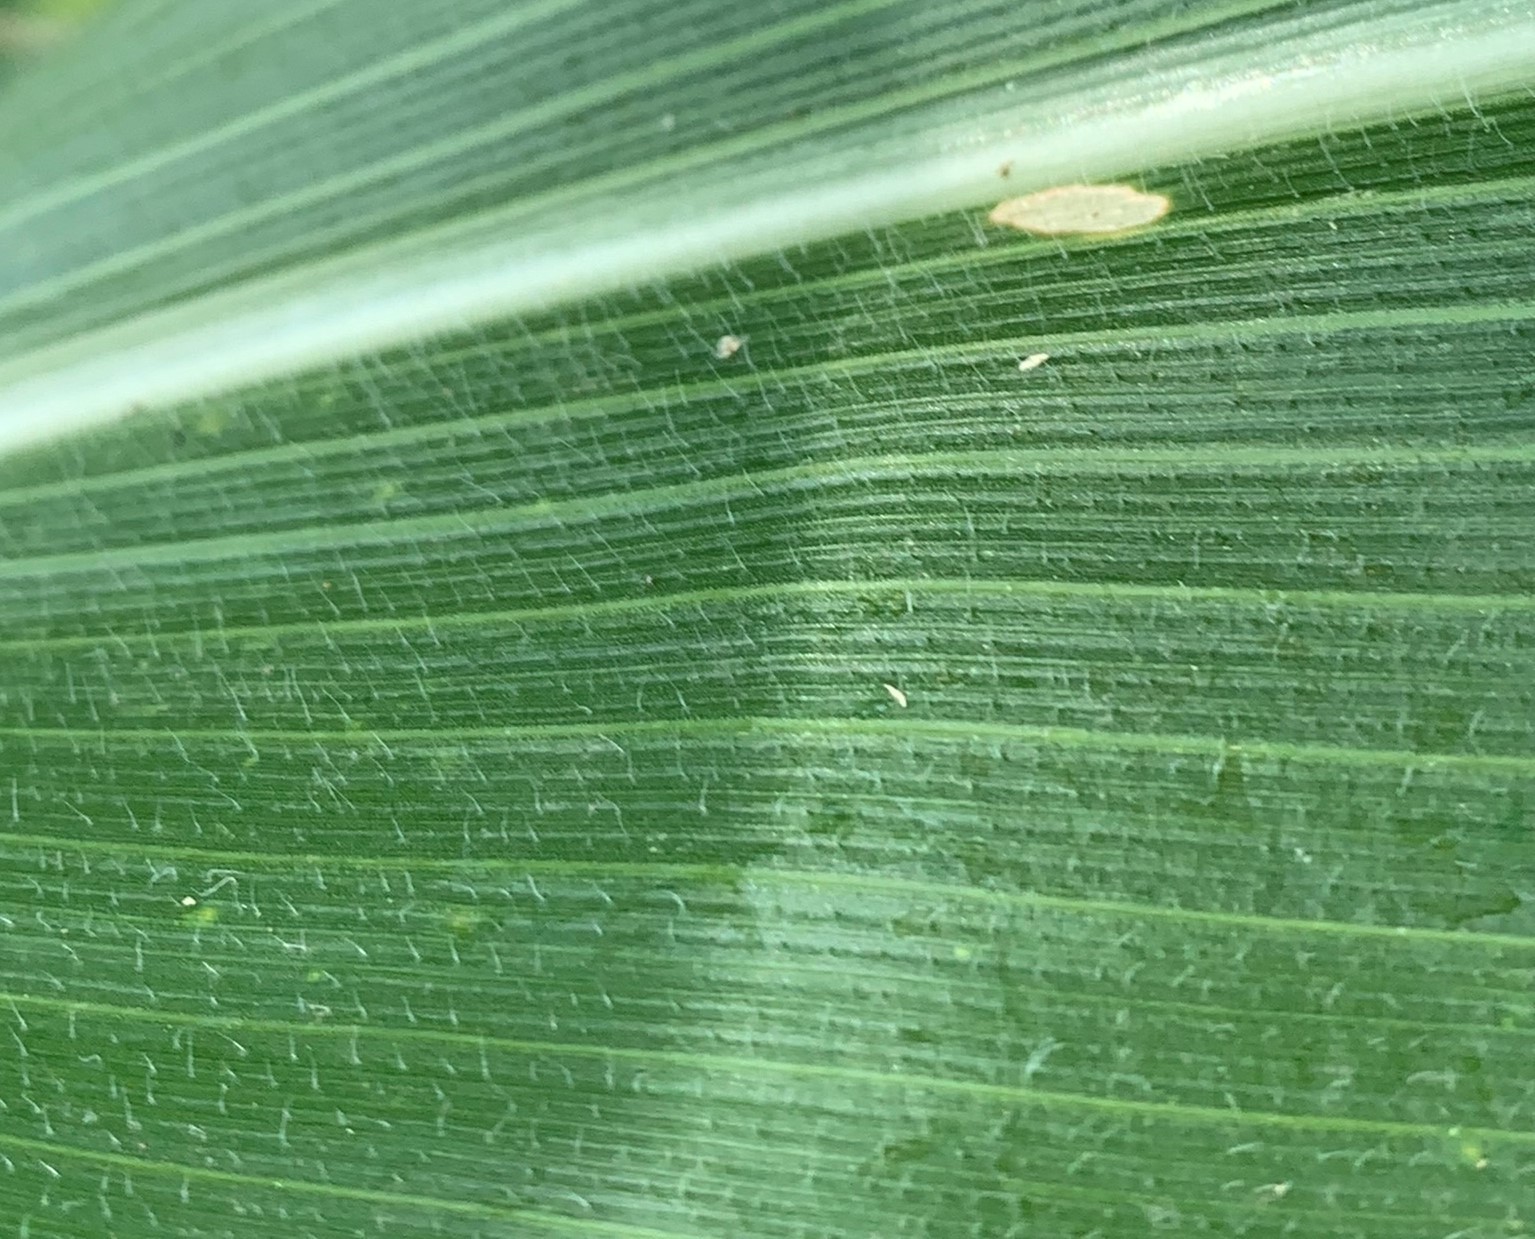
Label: Healthy